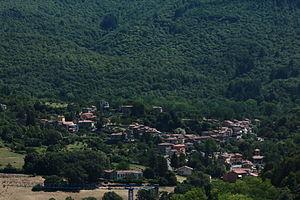
Bagnoli est une frazione de la commune d'Arcidosso, en province de Grosseto. Au moment du recensement de 2001 sa population était de 359 habitants.